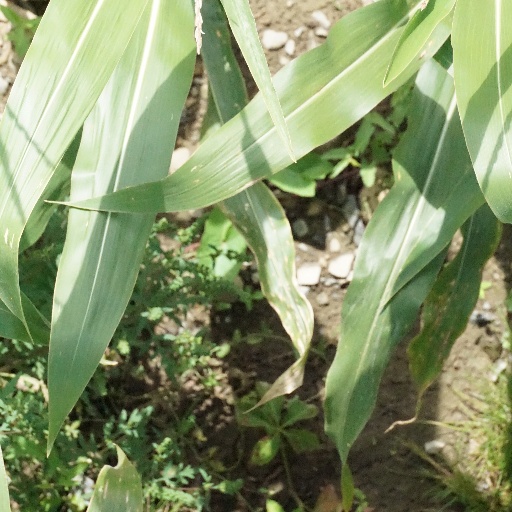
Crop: maize; corn